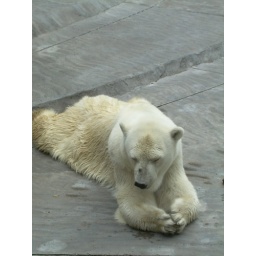
The polar bear was one of the most photogenic animals in the zoo.